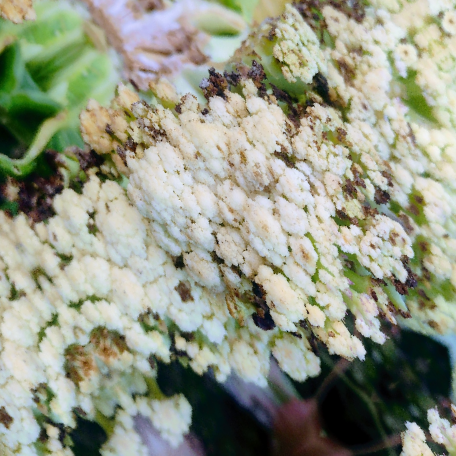
Label: Bacterial spot rot